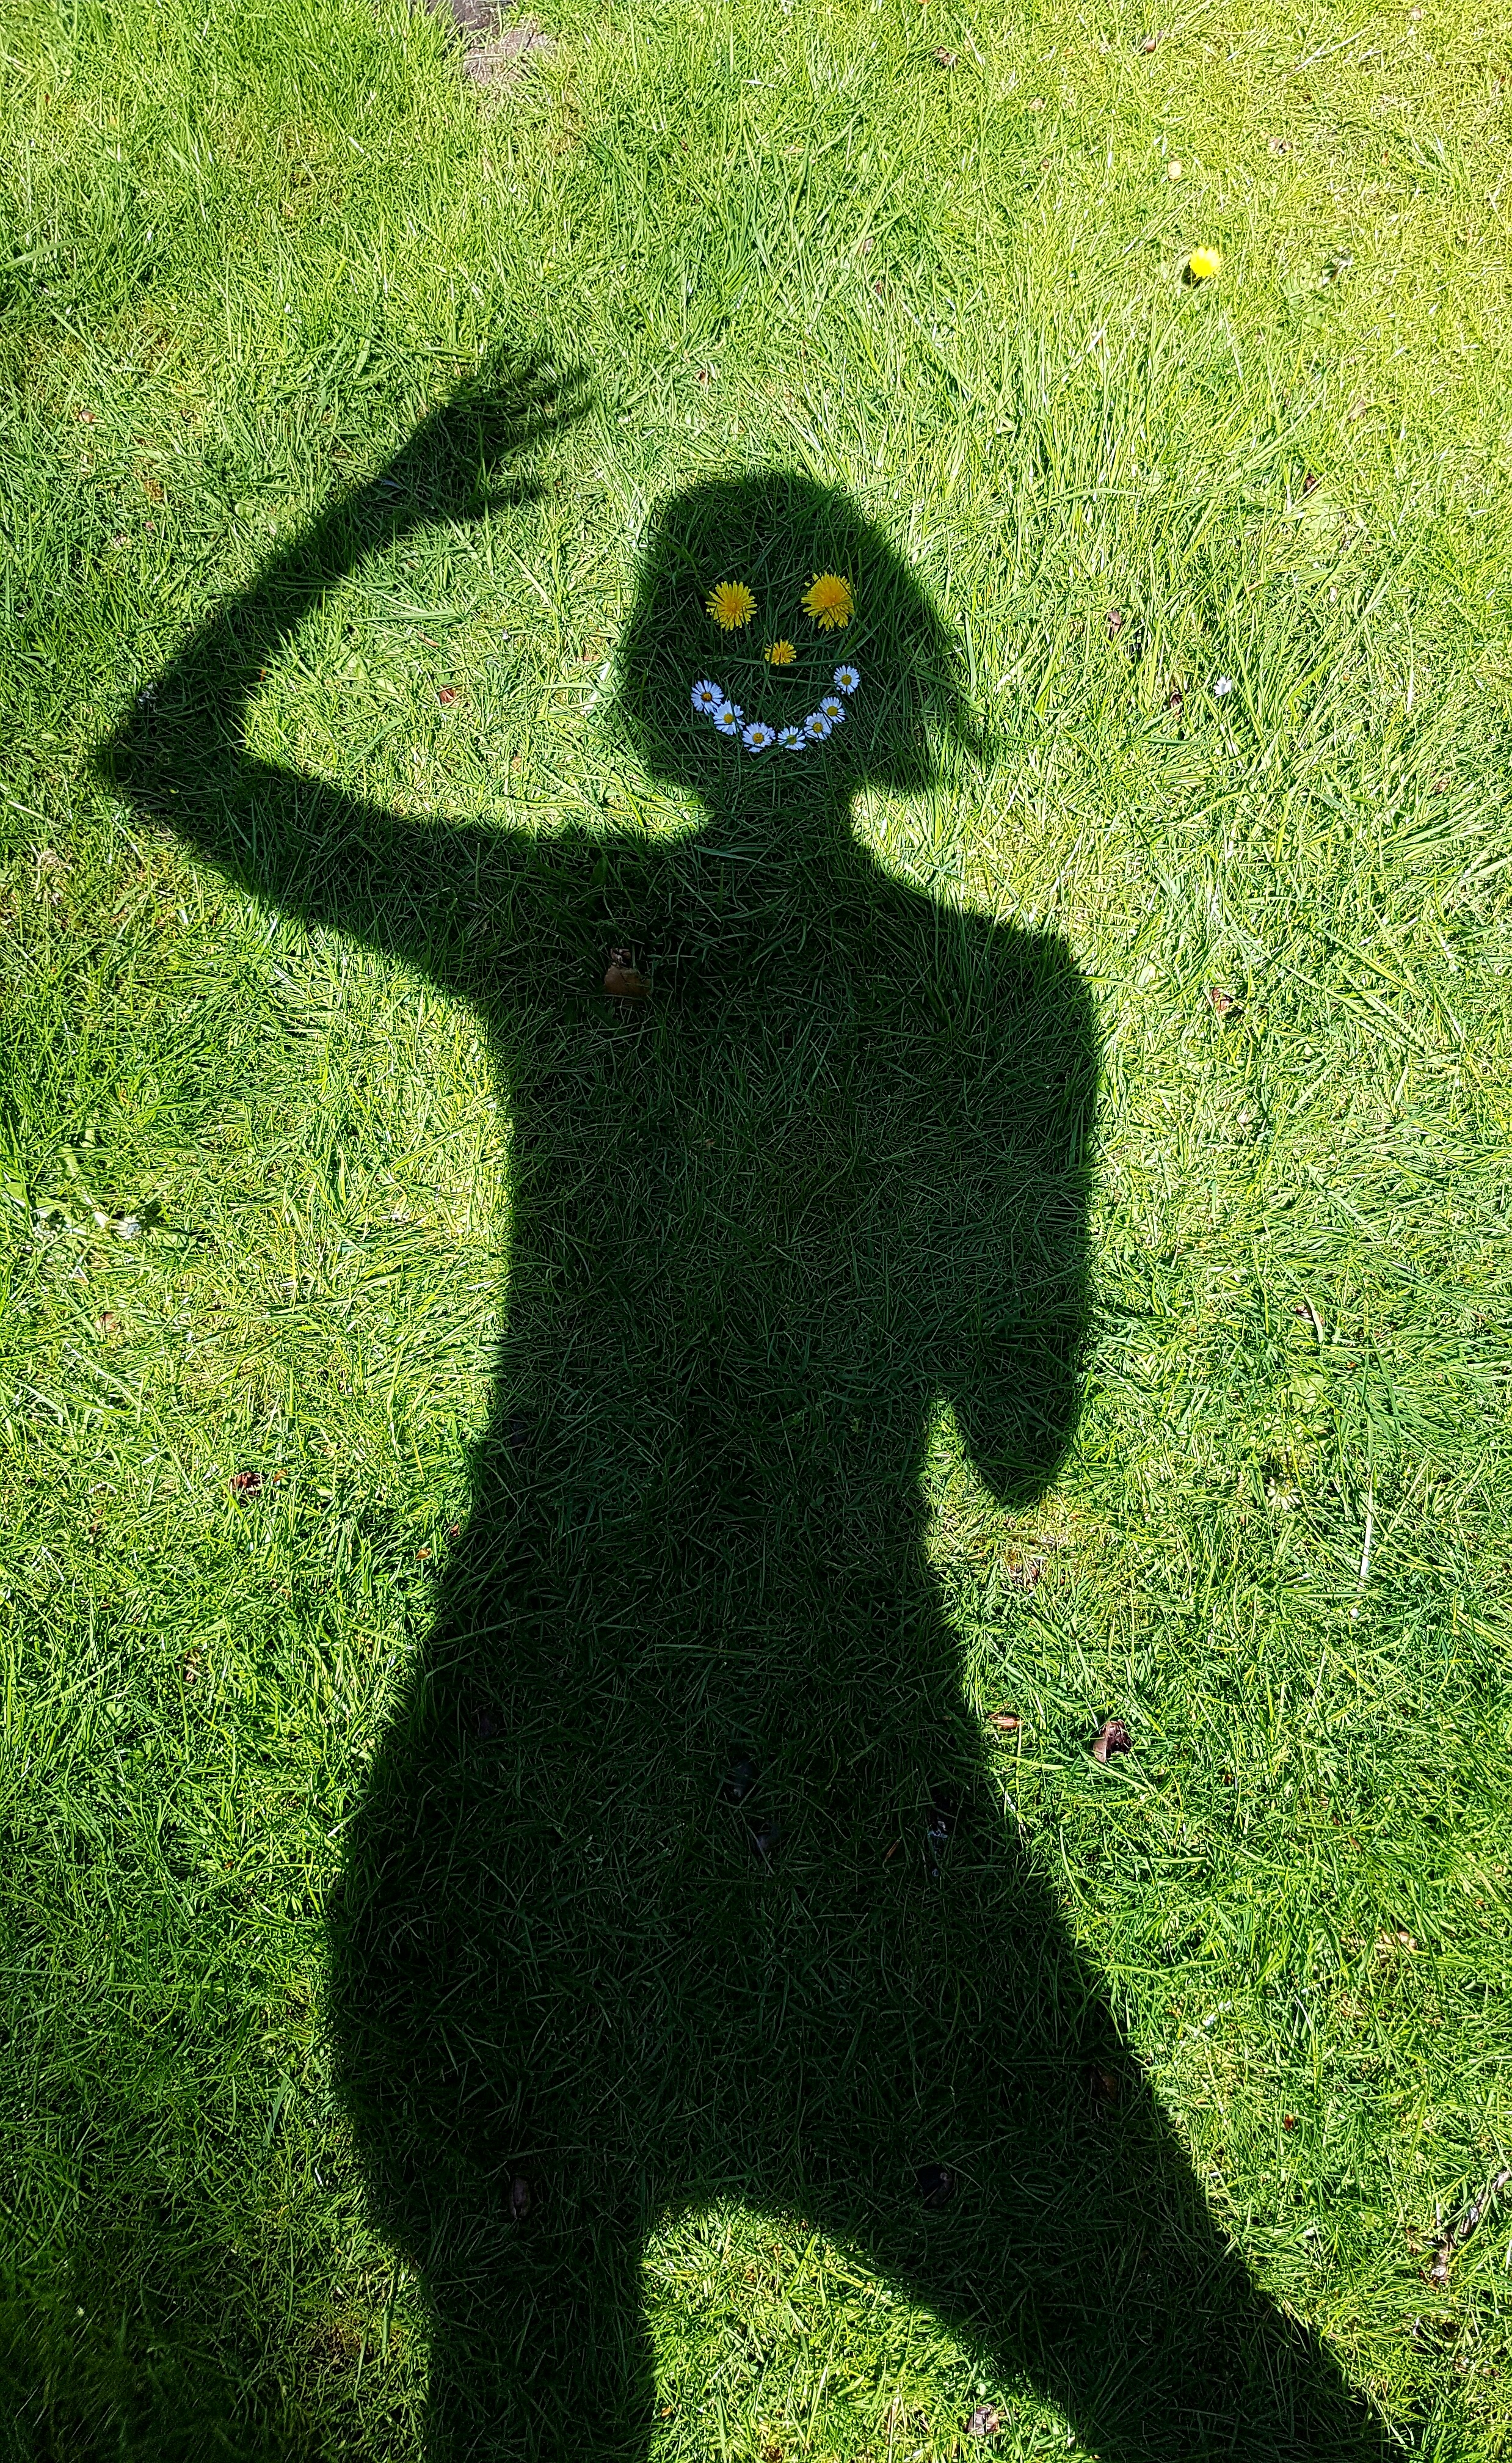
grass, lawn, dandelion, wave, flower, summer, daisy, green, shadow, human, laugh, cheerful, art, fun, figure, happy, luck, hello, greeting